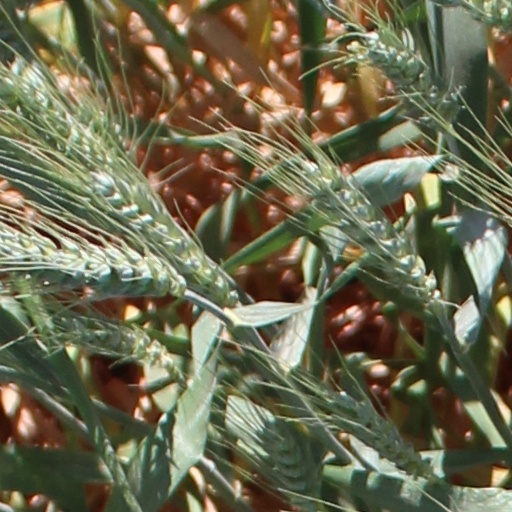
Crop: wheat